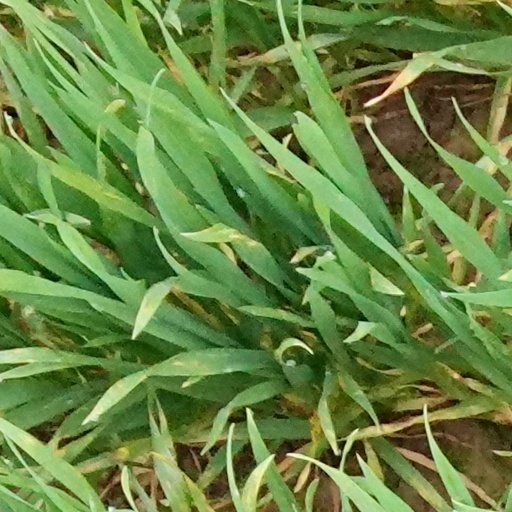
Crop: wheat